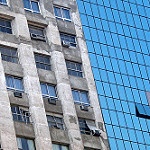
Label: buildings